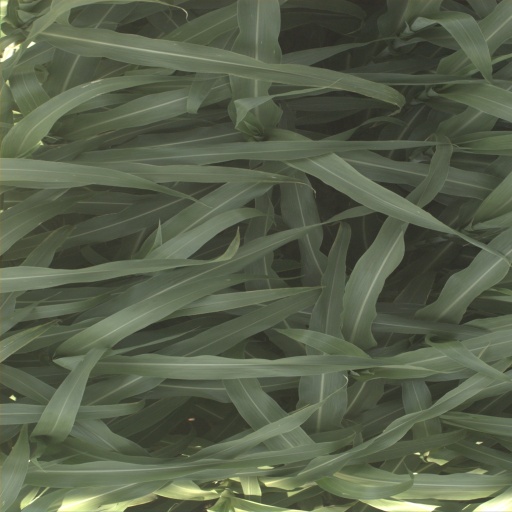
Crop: sorghum